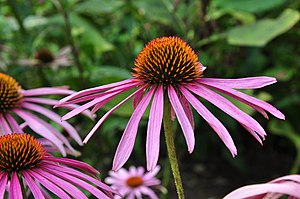
Havepurpursolhat / Galleri
Blomster.
Havepurpursolhat, også skrevet Have-Purpursolhat, er en staude med en opret, stivstilket vækst. Af frøene udpresses en olie, der anses som sygdomsforebyggende.